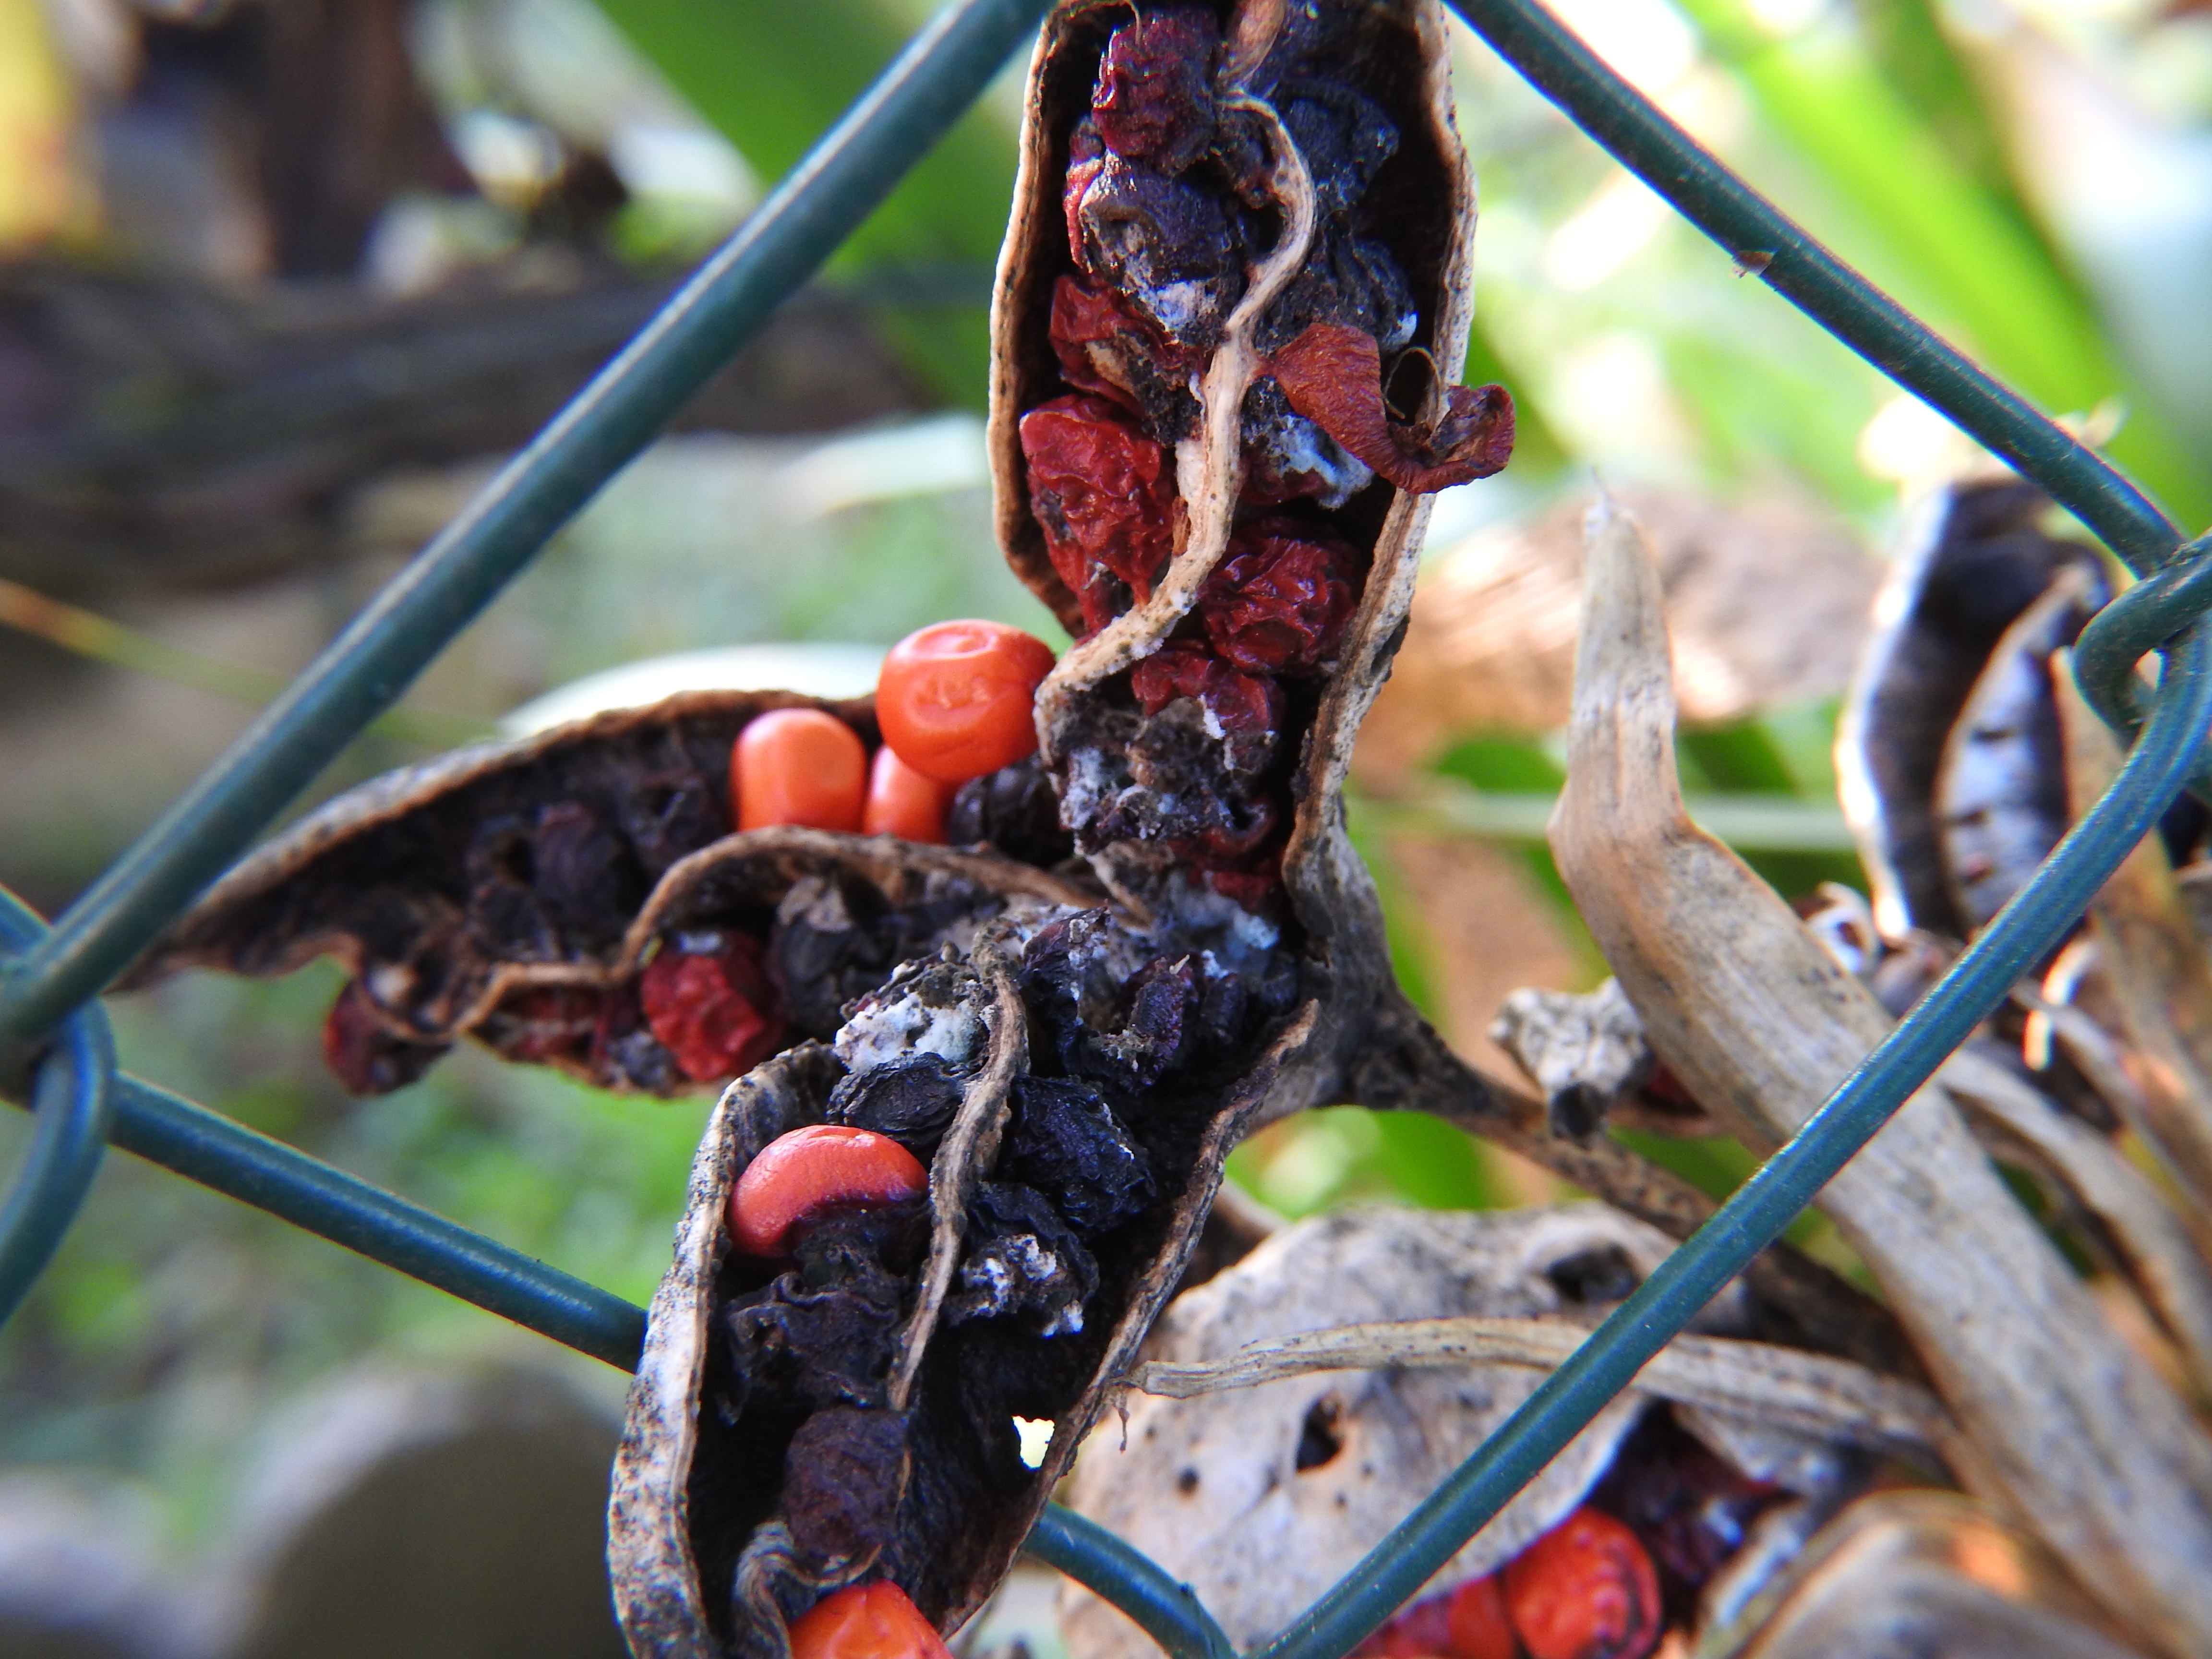
nature, plant, flower, fruit, pest